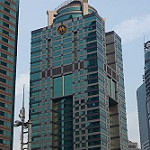
Label: buildings